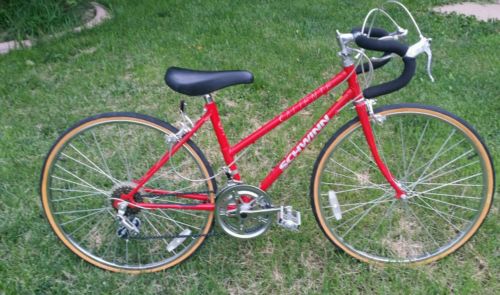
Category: bicycle